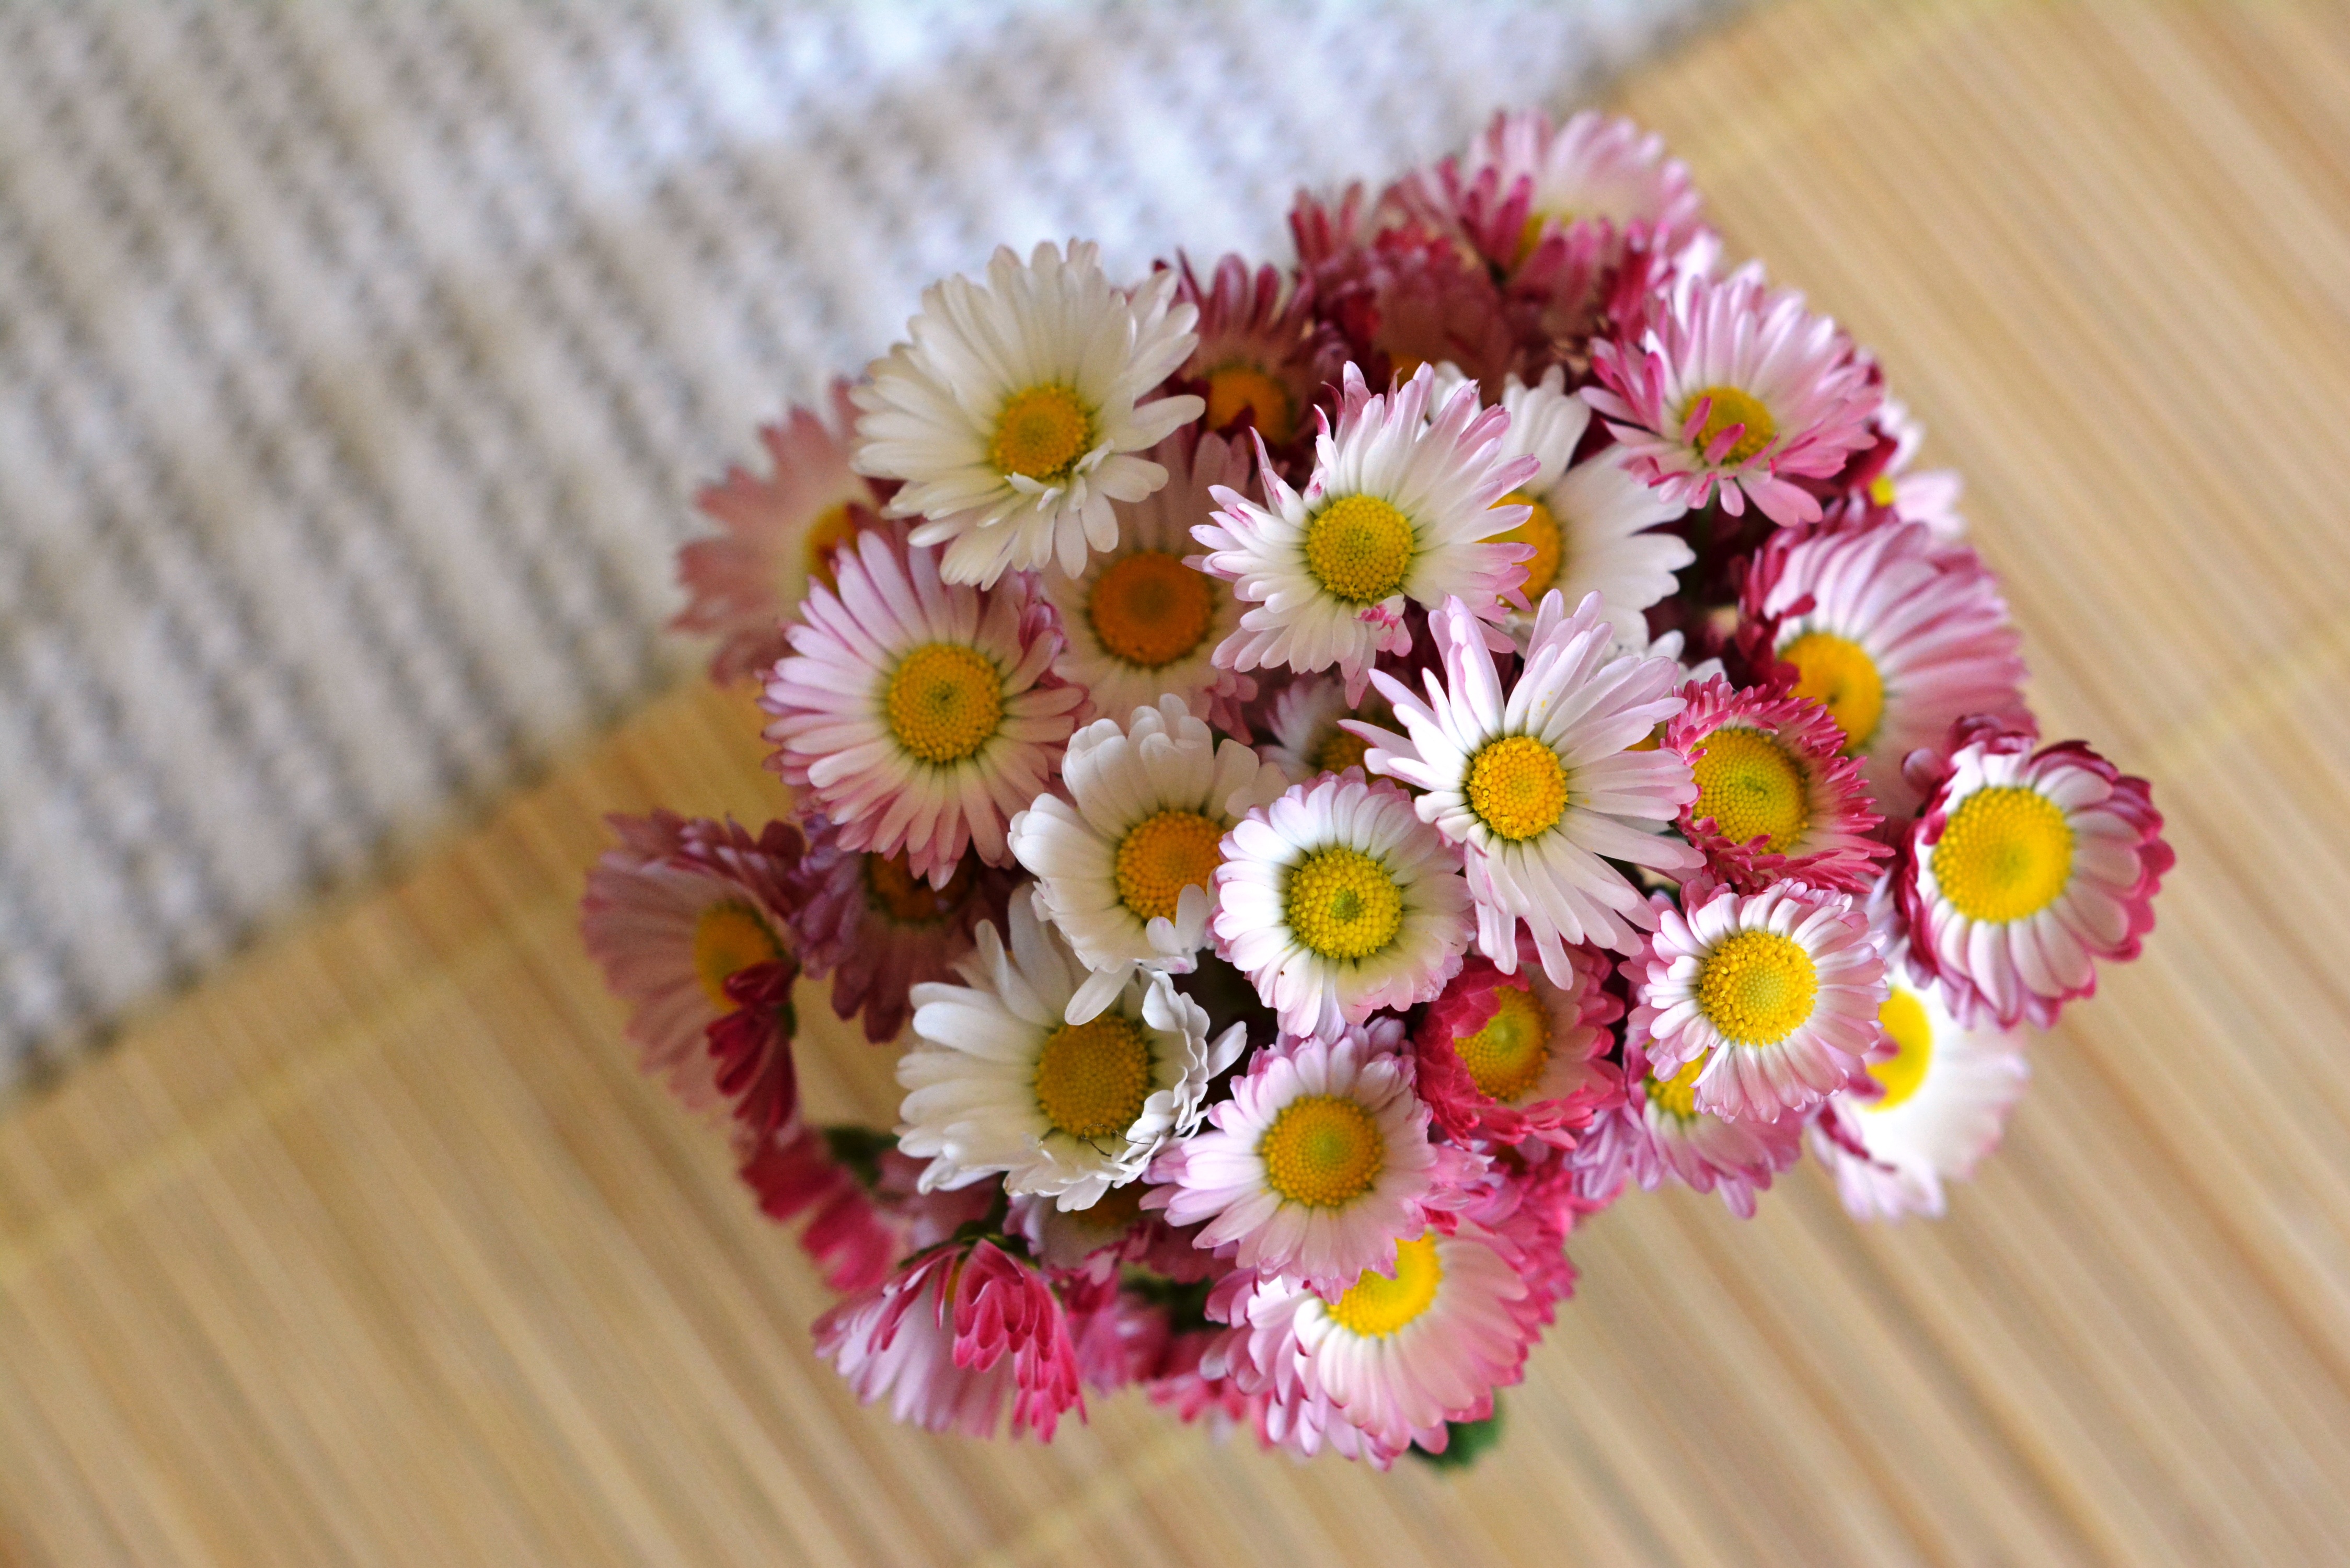
plant, flower, petal, daisy, bouquet, decoration, yellow, pink, flora, flowers, daisies, gerbera, floristry, flowering plant, daisy family, the delicacy, flower bouquet, cut flowers, floral design, land plant, flower arranging